Ridgely Torrence

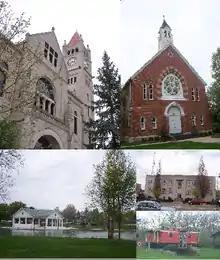
Greene County Courthouse, Collier Chapel, Shawnee Park, Xenia City Hall, B&O Railroad Caboose

Born on November 27, 1874, in Xenia, Ohio, Torrence was the eldest child of Captain David Findley Torrence and Mary Ridgely Torrence. His father was a lumber dealer. His grandfather, John Torrence, founded Xenia and Lexington, Kentucky. He had a brother, Findley McDowell Torrence, who attended Harvard University and married a hometown woman, Patricia Broadstone.